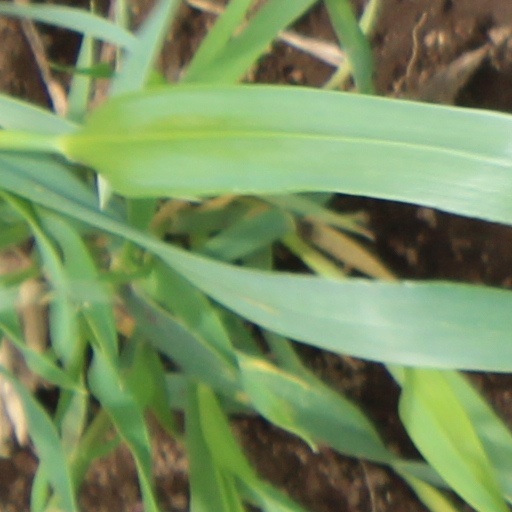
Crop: wheat